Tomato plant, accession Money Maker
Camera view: horizontal (90 deg, fisheye); turntable rotation: 60 degrees
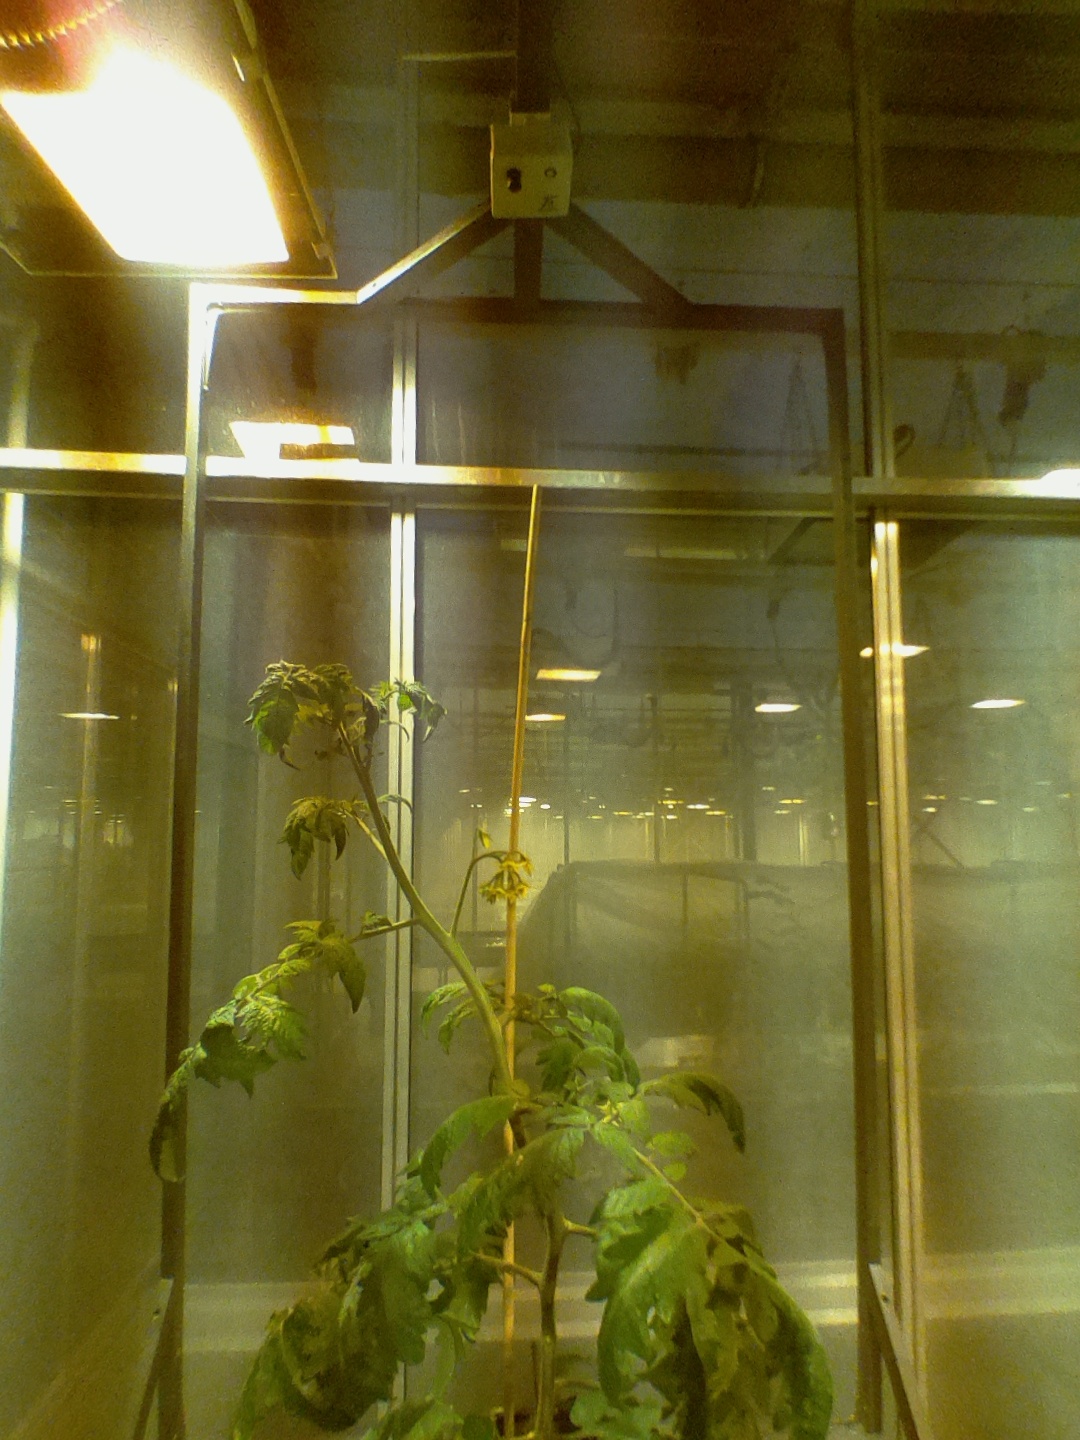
BBCH growth stage 69: End of flowering, 90%-100% of flowers open, more petals falling